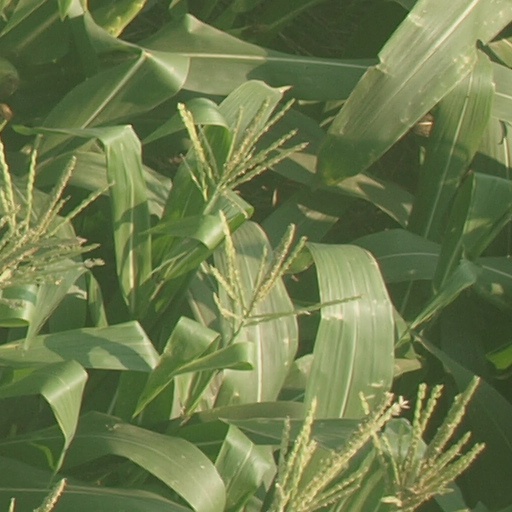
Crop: maize; corn